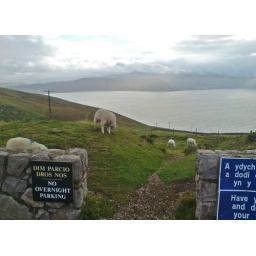
Sheep eating grass somewhere in North Wales (can't remember where).